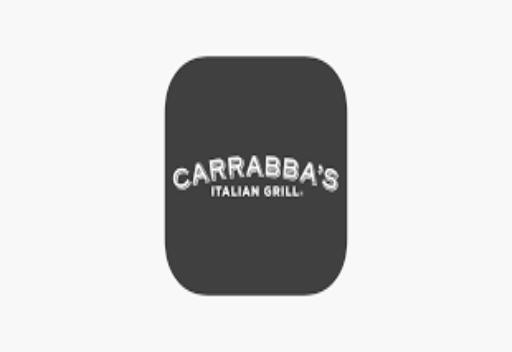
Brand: Carrabba's Italian Grill
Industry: Food